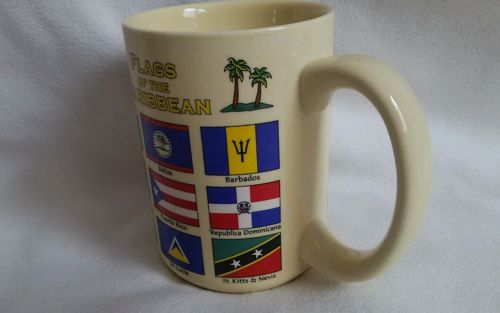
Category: mug